Robert Liberty

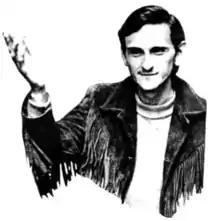
Liberty's mugshot

Robert Willard Liberty (May 15, 1947 – January 20, 1971), known as The Candlelight Killer, was an American serial killer who murdered two men in Southern California from March to June 1970 in ritualistic style, and left taunting messages behind for authorities to find. Liberty had spent three years in a mental hospital prior to the murders for killing his girlfriend in 1966. In 1971, while awaiting trial for the new killings, Liberty was murdered by a fellow inmate.